The Bleeding Edge

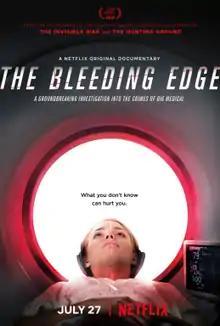
Official poster

The Bleeding Edge is a 2018 Netflix original documentary film that investigates the $400 billion medical device industry. Written and directed by Kirby Dick and produced by Amy Ziering and Amy Herdy, it premiered at the 2018 Tribeca Film Festival, where it was billed as "the stuff of dystopian nightmares". The film was released for streaming on Netflix on July 27, 2018.